Komnena Nemanjić

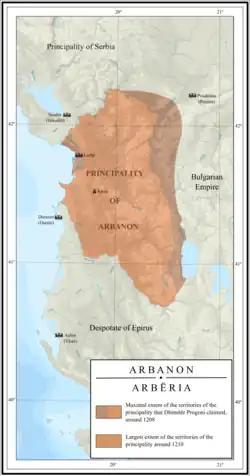
Principality of Arbanon 1208 - 1210

Around 1212-1213, Michael Angelos of Epirus invaded the Duchy of Durazzo, Venice decided to abandon its struggling duchy in Albania, ceding control to Michael. Michael then advanced northward into Albania around 1215, eventually taking Krujë, which was Dhimitër Progoni’s stronghold, after which Dhimitër disappears from historical records. The Principality of Arbanon effectively ceased to exist as an independent entity, coming under the control of the Despotate of Epirus. Although Arbanon ceased to be fully independent following the Epirote conquest, it continued to exist as a semi-autonomous region under Epirote suzerainty. Dhimitër Progoni died around 1215, leaving Komnena a widow at about twenty or twenty-one years old after a relatively short marriage.